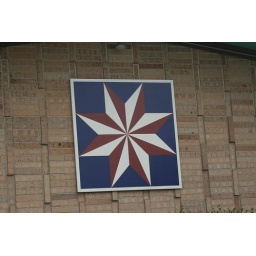
This quilt square was spotted on the front wall of the Peace Haven Rest Home in Walnut Iowa.